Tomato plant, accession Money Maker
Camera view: tilt-top (135 deg); turntable rotation: 0 degrees
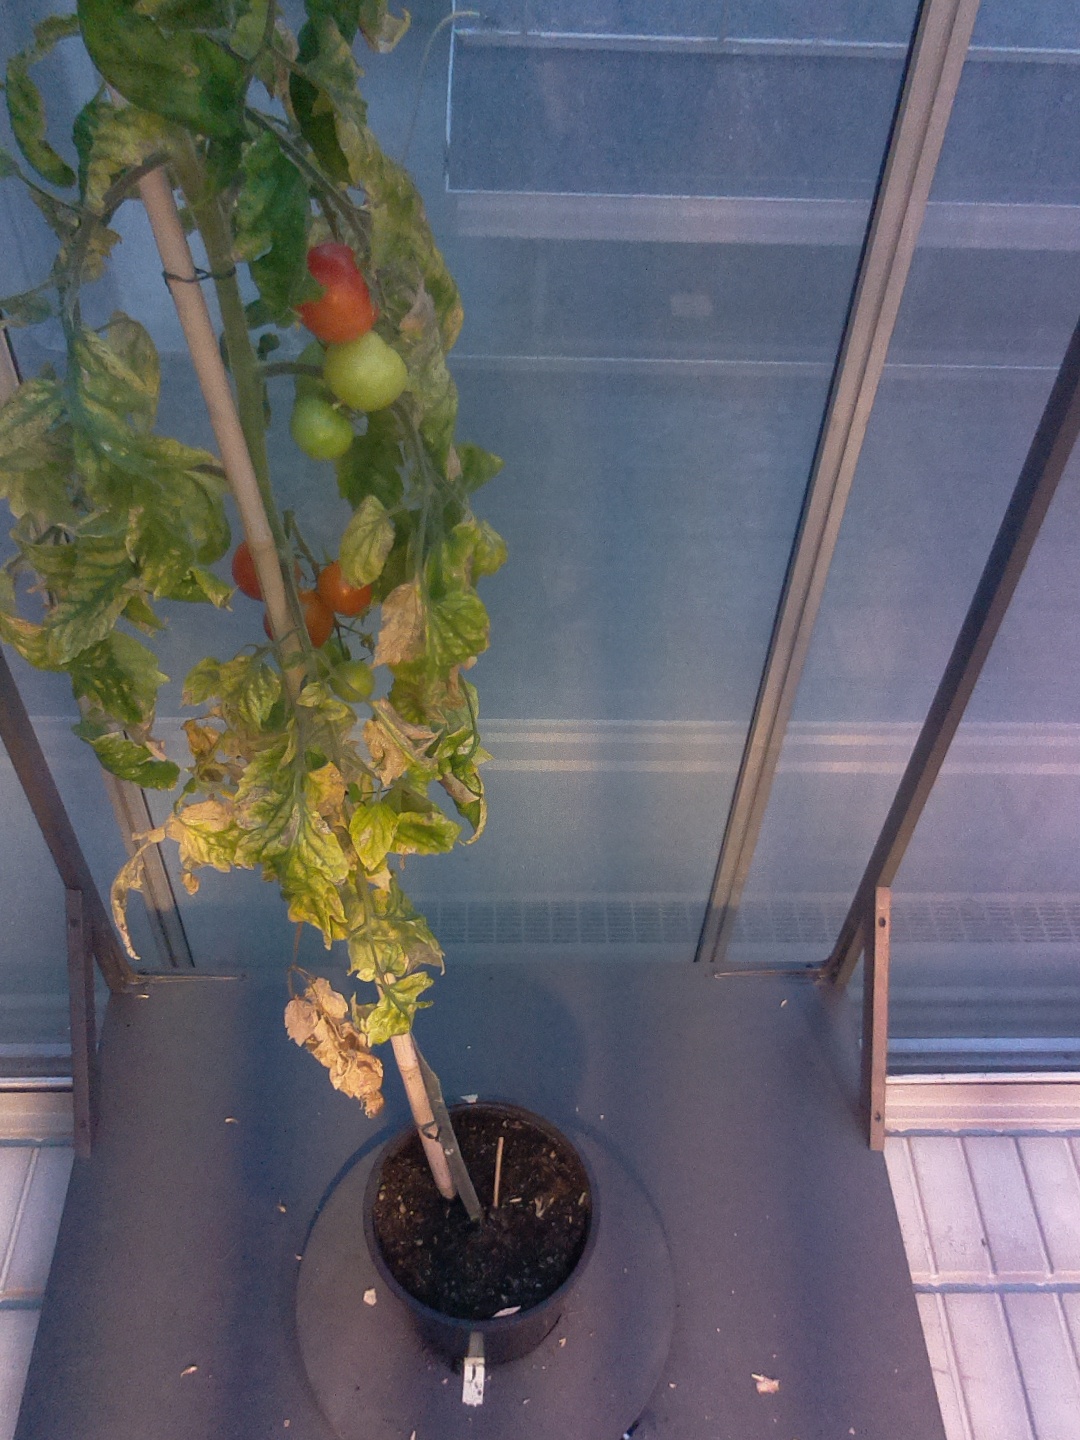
BBCH growth stage 84: 40%-50% of fruits show typical fully ripe color